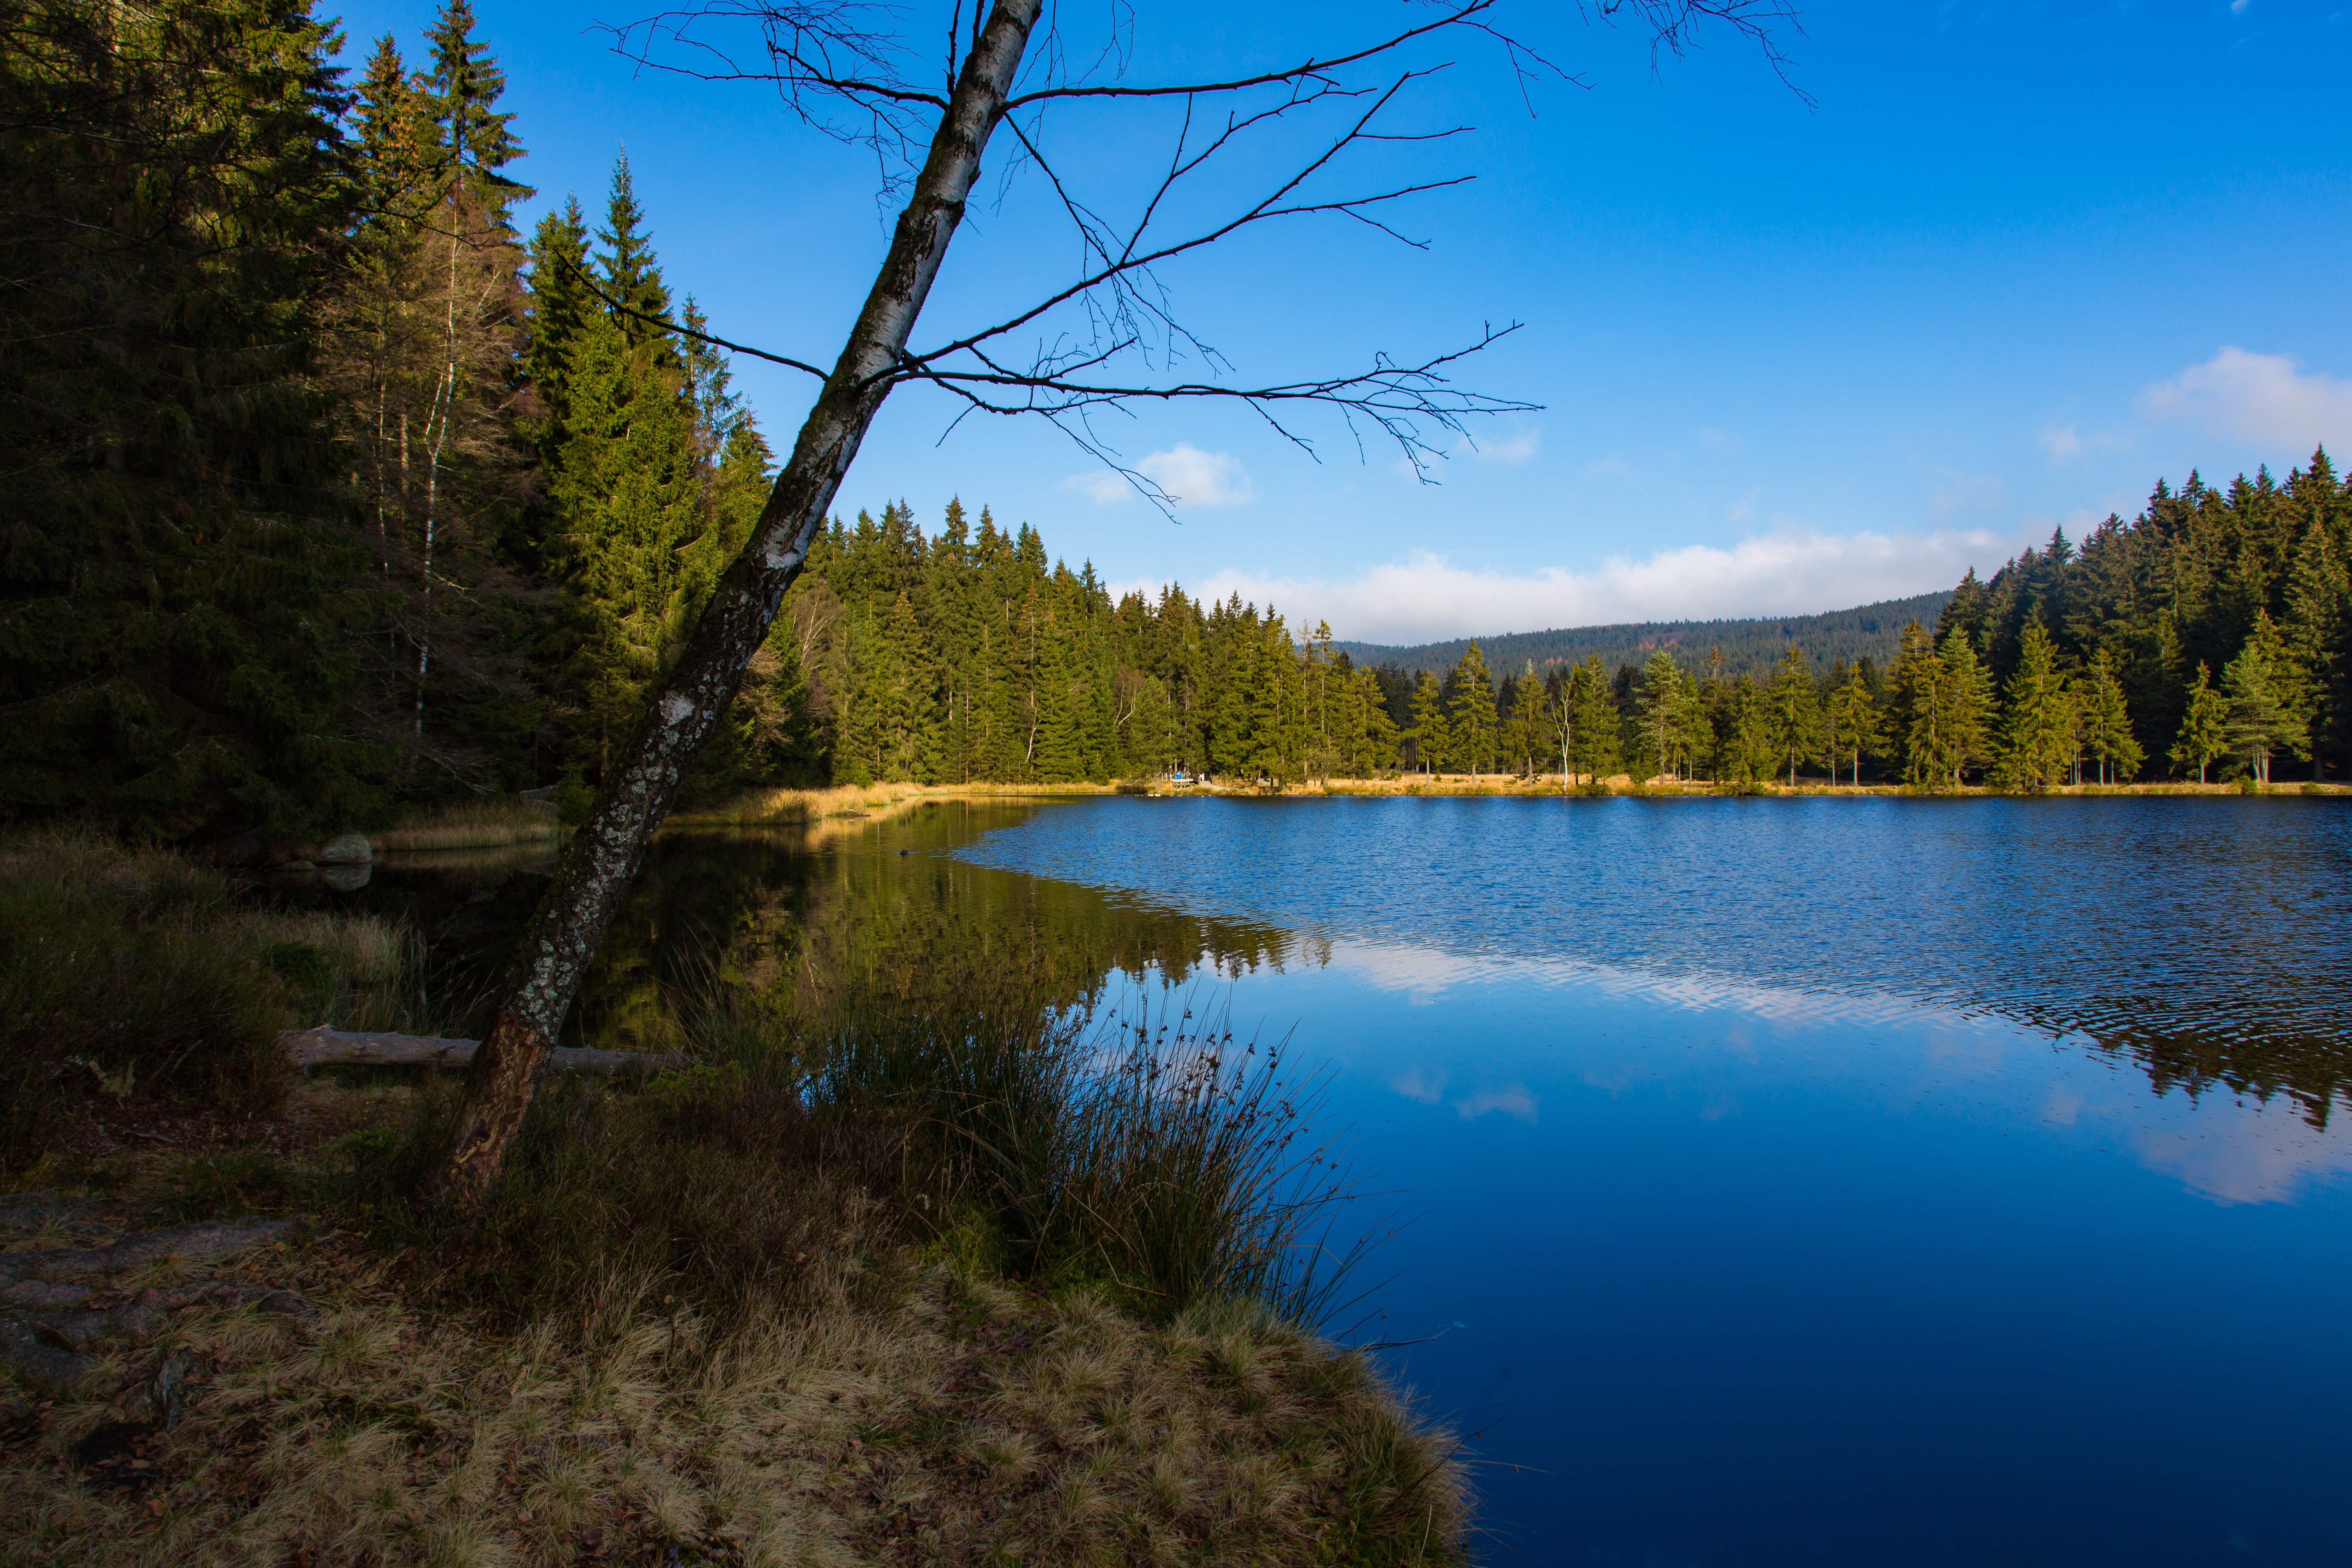
landscape, tree, water, nature, forest, wilderness, blossom, mountain, sky, meadow, bloom, lake, view, river, panorama, summer, reed, pond, pine, golden, reflection, color, birch, autumn, holiday, rest, reservoir, freedom, colorful, fish, lonely, body of water, clouds, bank, relaxation, boats, beautiful, still, out, habitat, loch, ecosystem, mirroring, flurry, badesee, peat, coniferous forest, intensive, familiar, woody plant